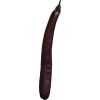
Label: Eggplant long 1